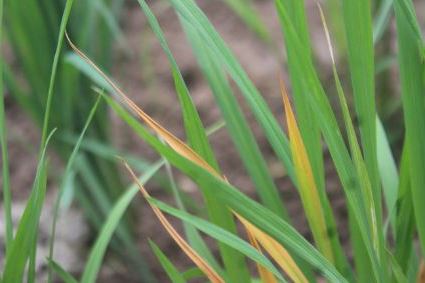
Disease: Tungro